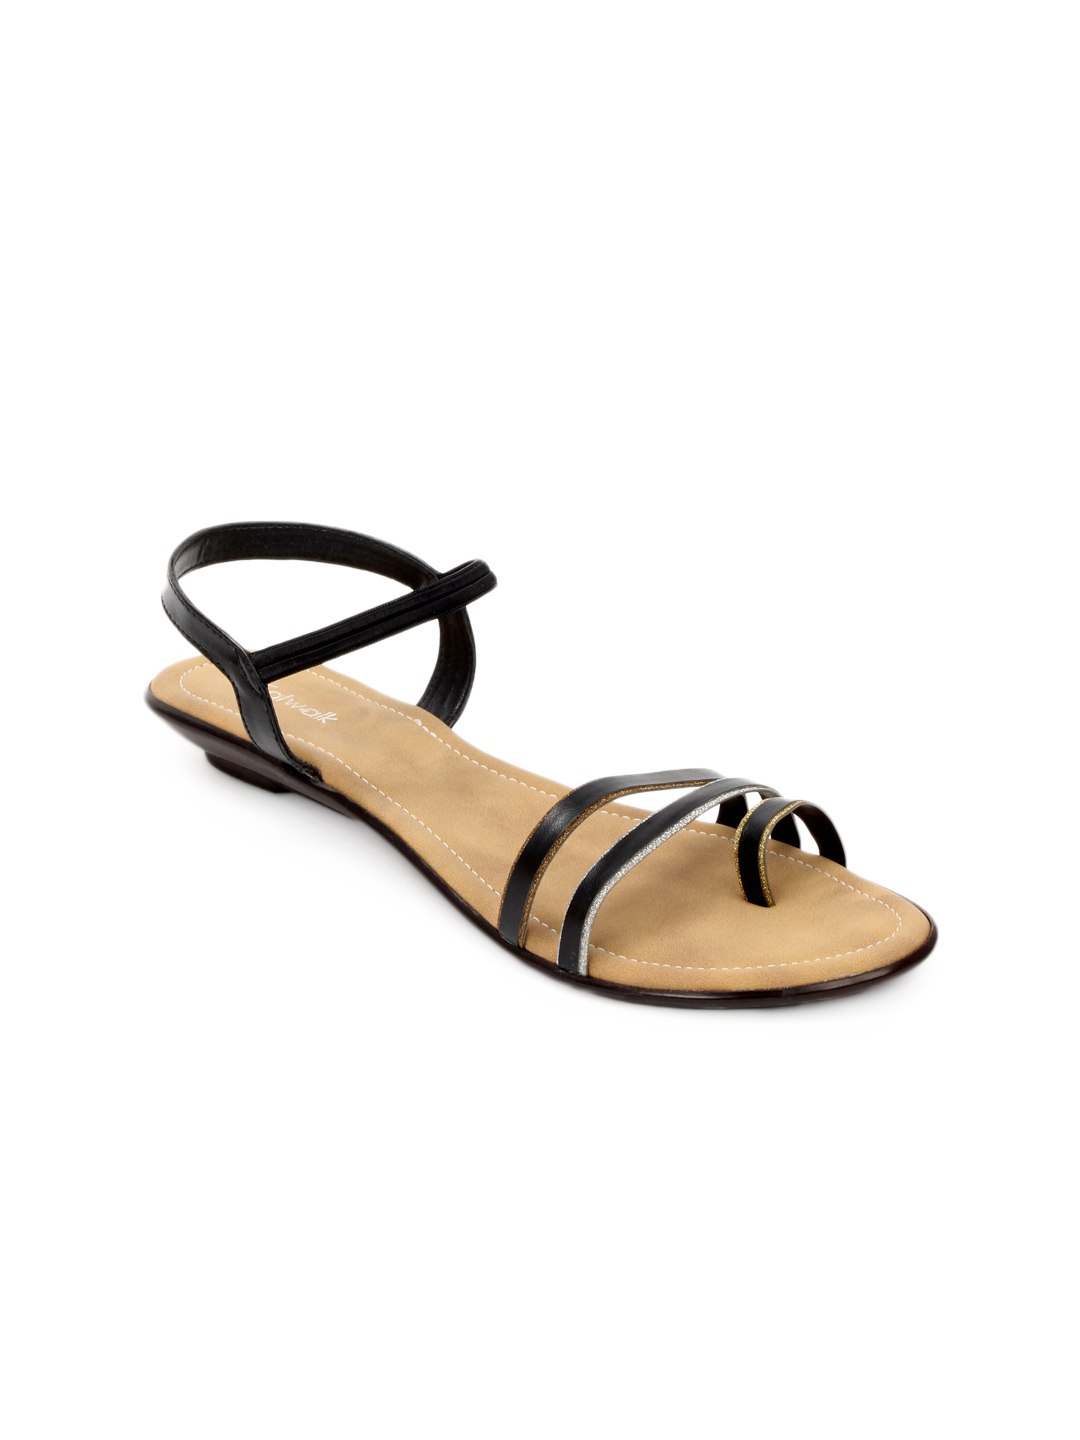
Catwalk Women Black Flats
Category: Footwear / Shoes / Heels
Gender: Women
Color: Black
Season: Winter 2015
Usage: Casual